Cabin pressurization

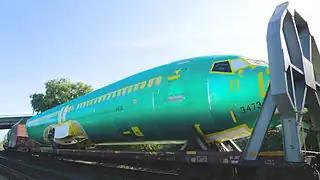
An airliner fuselage, such as this Boeing 737, forms an almost cylindrical pressure vessel.

Cabin pressurization is a process in which conditioned air is pumped into the cabin of an aircraft or spacecraft in order to create a safe and comfortable environment for humans flying at high altitudes. For aircraft, this air is usually bled off from the gas turbine engines at the compressor stage, and for spacecraft, it is carried in high-pressure, often cryogenic, tanks. The air is cooled, humidified, and mixed with recirculated air by one or more environmental control systems before it is distributed to the cabin.